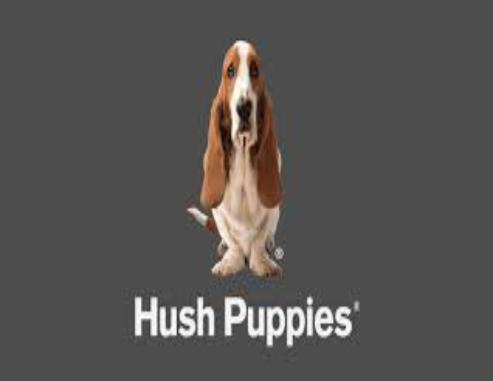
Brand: Hush Puppies
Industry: Clothes